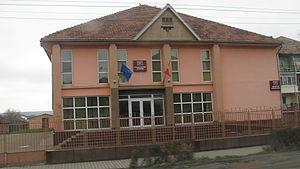
Recaș est une ville du județ de Timiș, Roumanie.